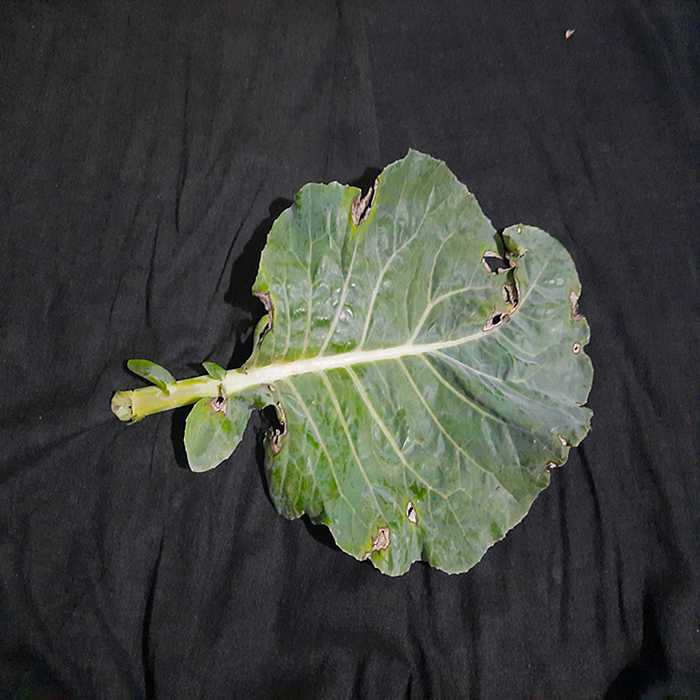
Plant: Cauliflower
Label: Downy mildew